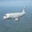
Label: airplane